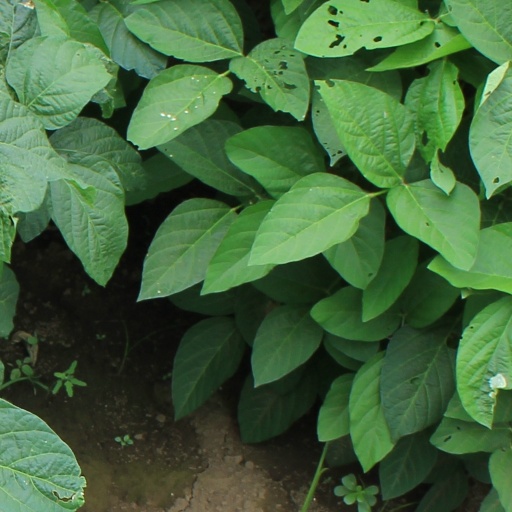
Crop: soybean